Tiki Island, Texas

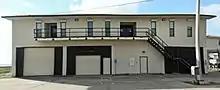
Tiki Island City Hall

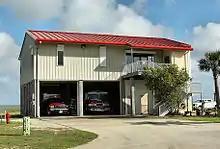
Tiki Island police station & fire department

Tiki Island is largely man-made and was built in the 1960s, when developers dug canals and used the fill to elevate the land to between four and ten feet above sea level. At first, Tiki was primarily a small fishing camp, though it evolved into a place for weekend homes, then into a village that was incorporated on August 30, 1982. Its upscale homes sit mainly on the waterfront.